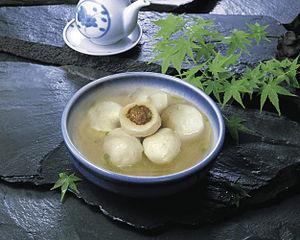
La cuisine du Fujian est l'une des huit grandes cuisines régionales de la Chine, groupées parfois en quatre familles, connue sous le nom de mincai. Elle est connue pour sa présentation et ses goûts savoureux et légers, et pour ses soupes, sa plus grande caractéristique.